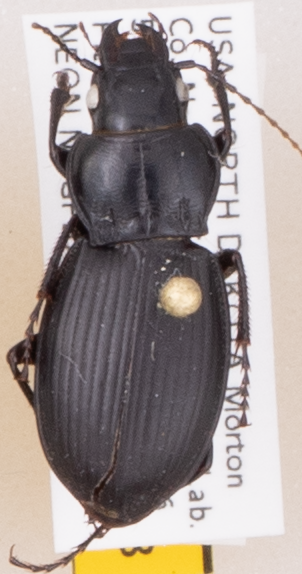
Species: Cyclotrachelus torvus
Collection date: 2019-06-11
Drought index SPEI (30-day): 1.19
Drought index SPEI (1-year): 1.382
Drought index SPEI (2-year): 0.9